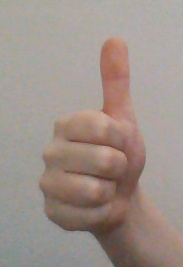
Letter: aleff